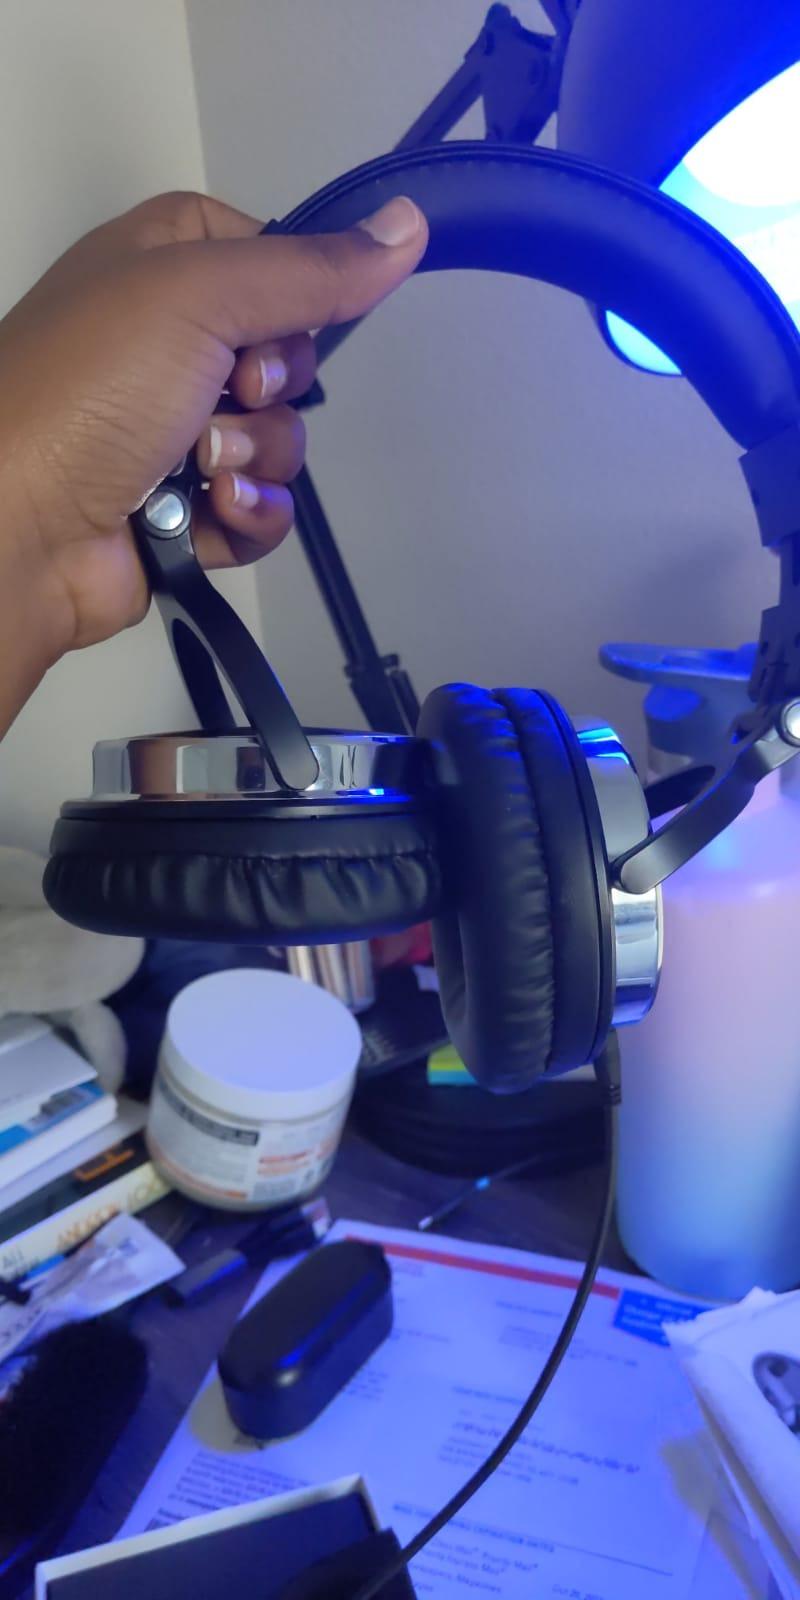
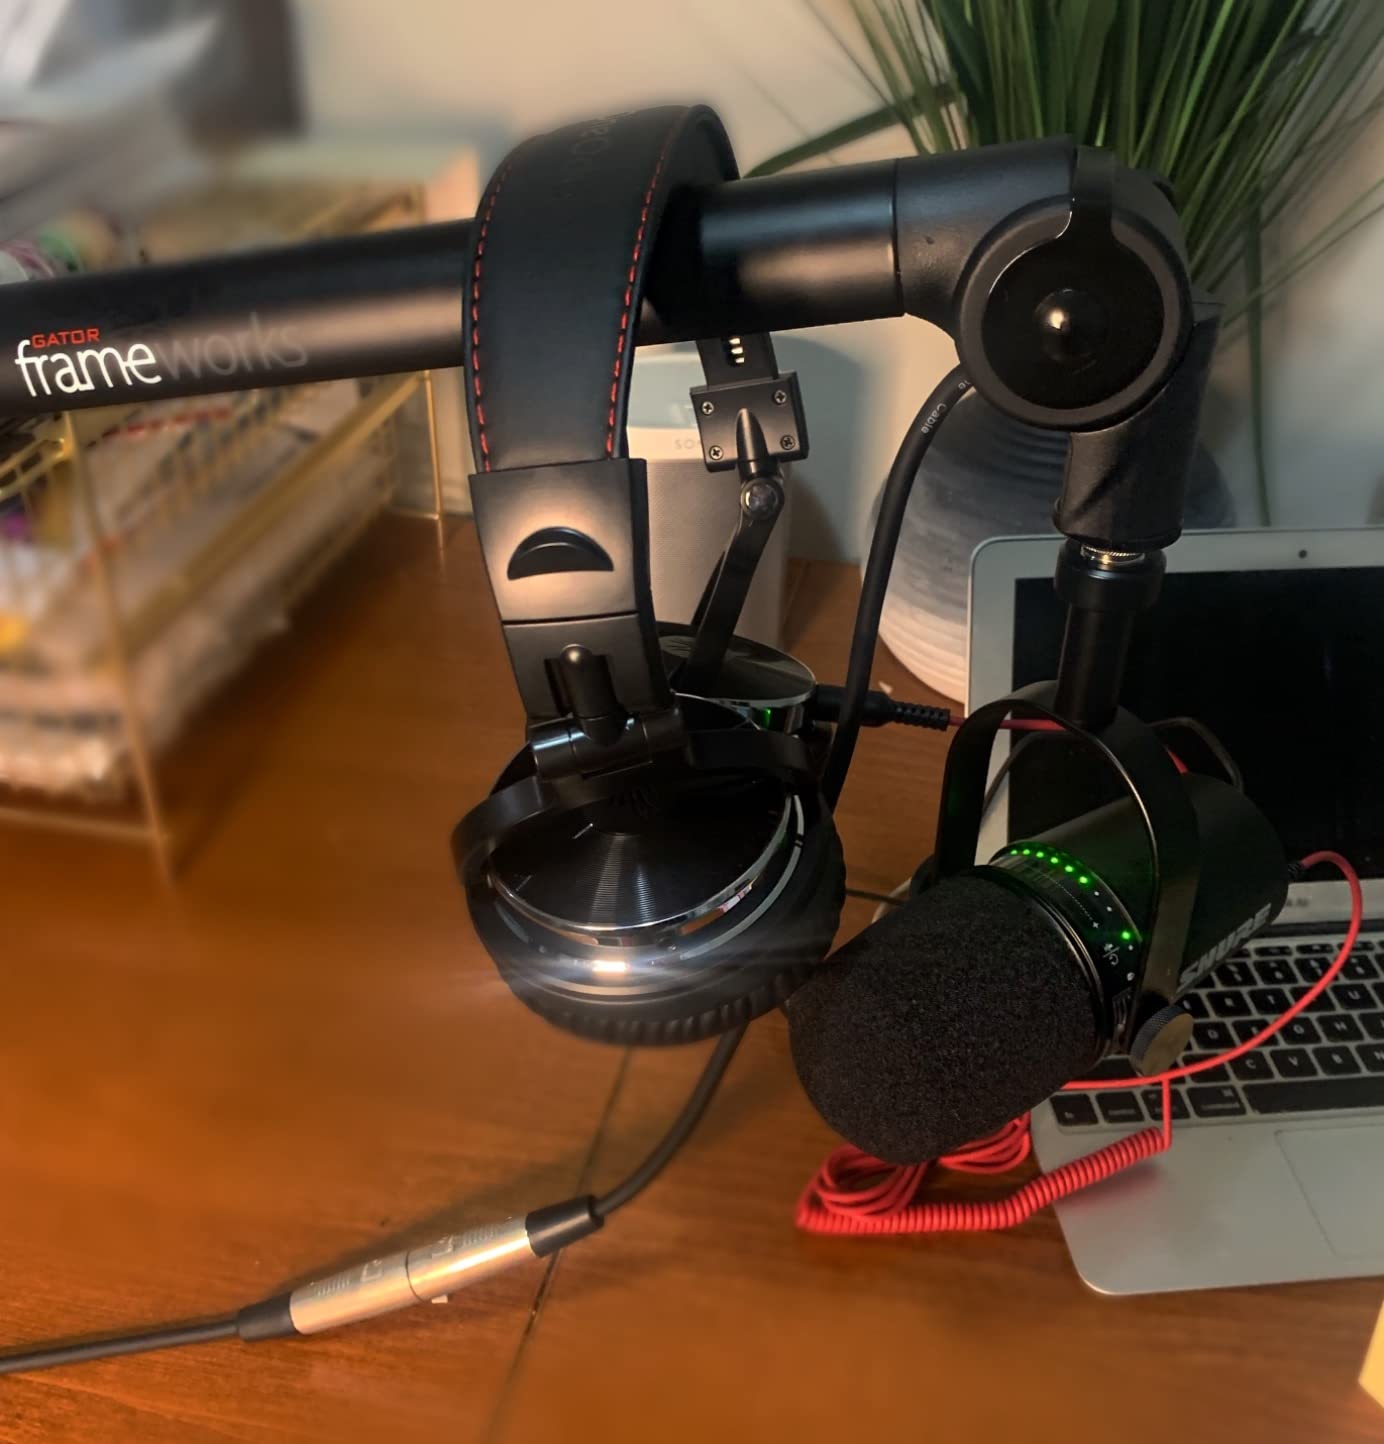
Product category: headphones
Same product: yes